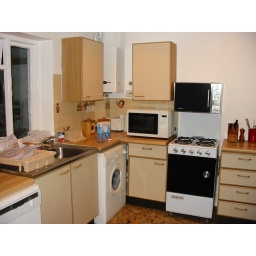
Our house in Winchester - kitchen